1970s nostalgia

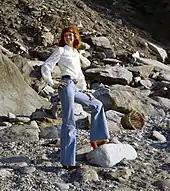
Person wearing 1970s bell-bottoms

1970s retro fashion has been produced by Karl Lagerfeld and others. 1970s jewellery fashions have been revived. There has been nostalgia for bell-bottoms, platform shoes, disco fashion, Farrah Fawcett's hairstyle and other 1970s hairstyles, ABBA's stage clothes, and for the 1970s fashion designs of Thea Porter. There are 1970s nostalgia influencers on social media.